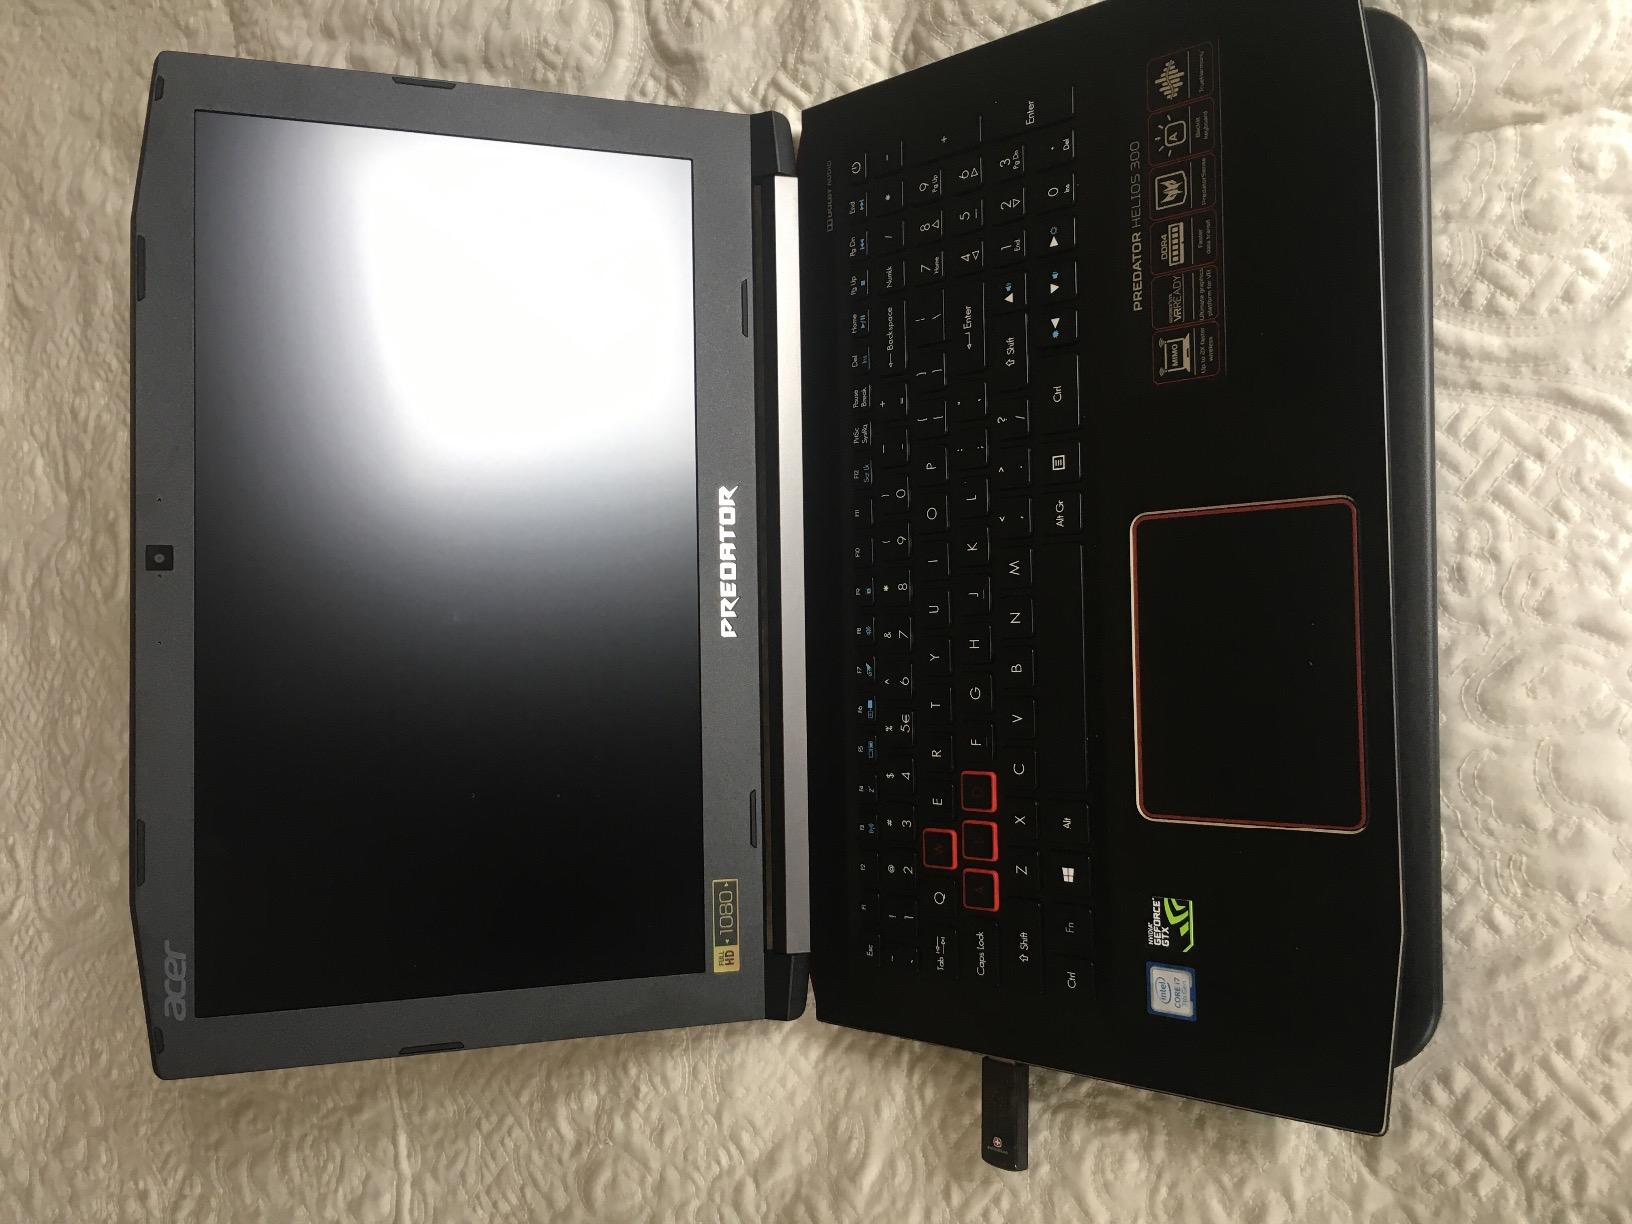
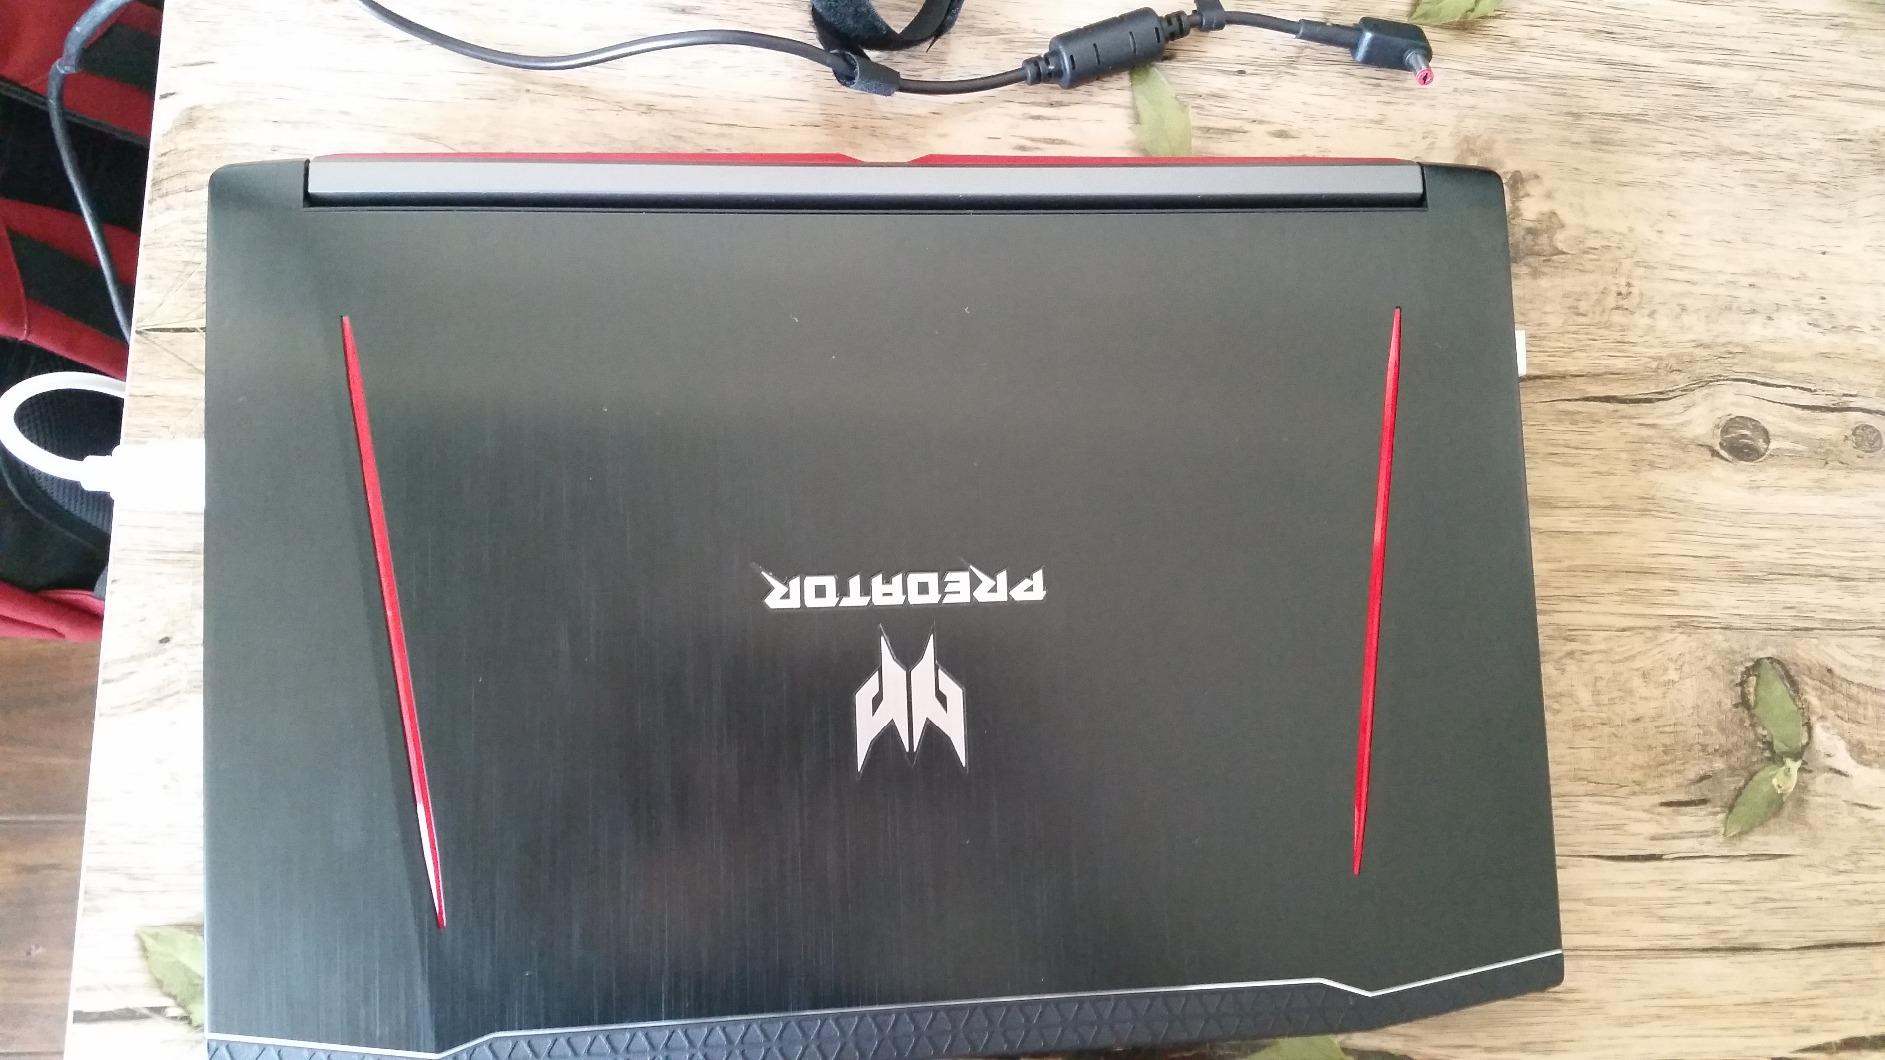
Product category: laptop
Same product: yes